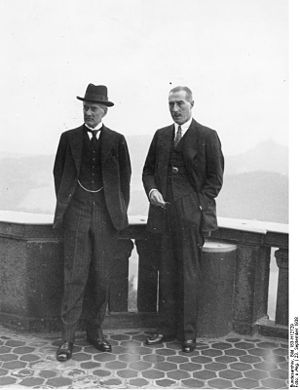
Nevile Henderson
Nevile Henderson (t.h.) med Neville Chamberlain ved forberedelsen af Münchenaftalen i 1938
Sir Nevile Meyrick Henderson, KCMG var en britisk ambassadør, som gjorde tjeneste i Tyskland mellem 1937 og 1939.